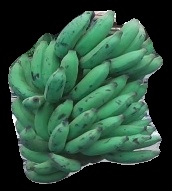
Variety: elakki-bale
Grade: grade3